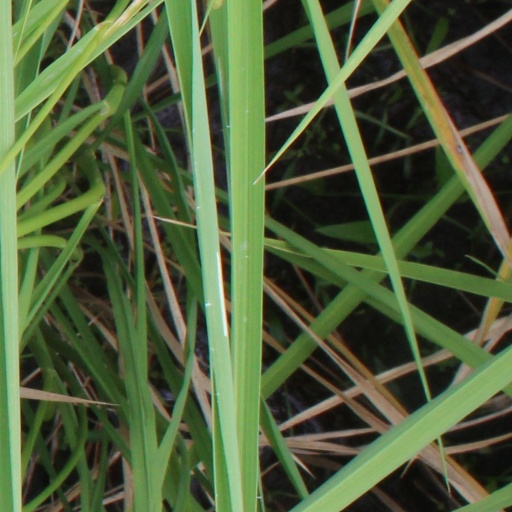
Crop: rice